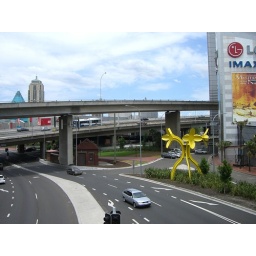
Giant yellow flowers brightening the roadside in Sydney (CIMG5316)